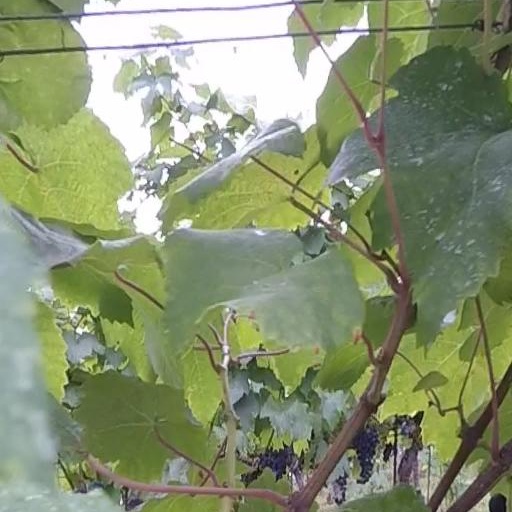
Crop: grape